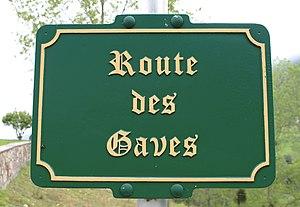
Rue du village de Bun (Hautes-Pyrénées)
Bun est une commune française située dans le département des Hautes-Pyrénées, en région Occitanie.